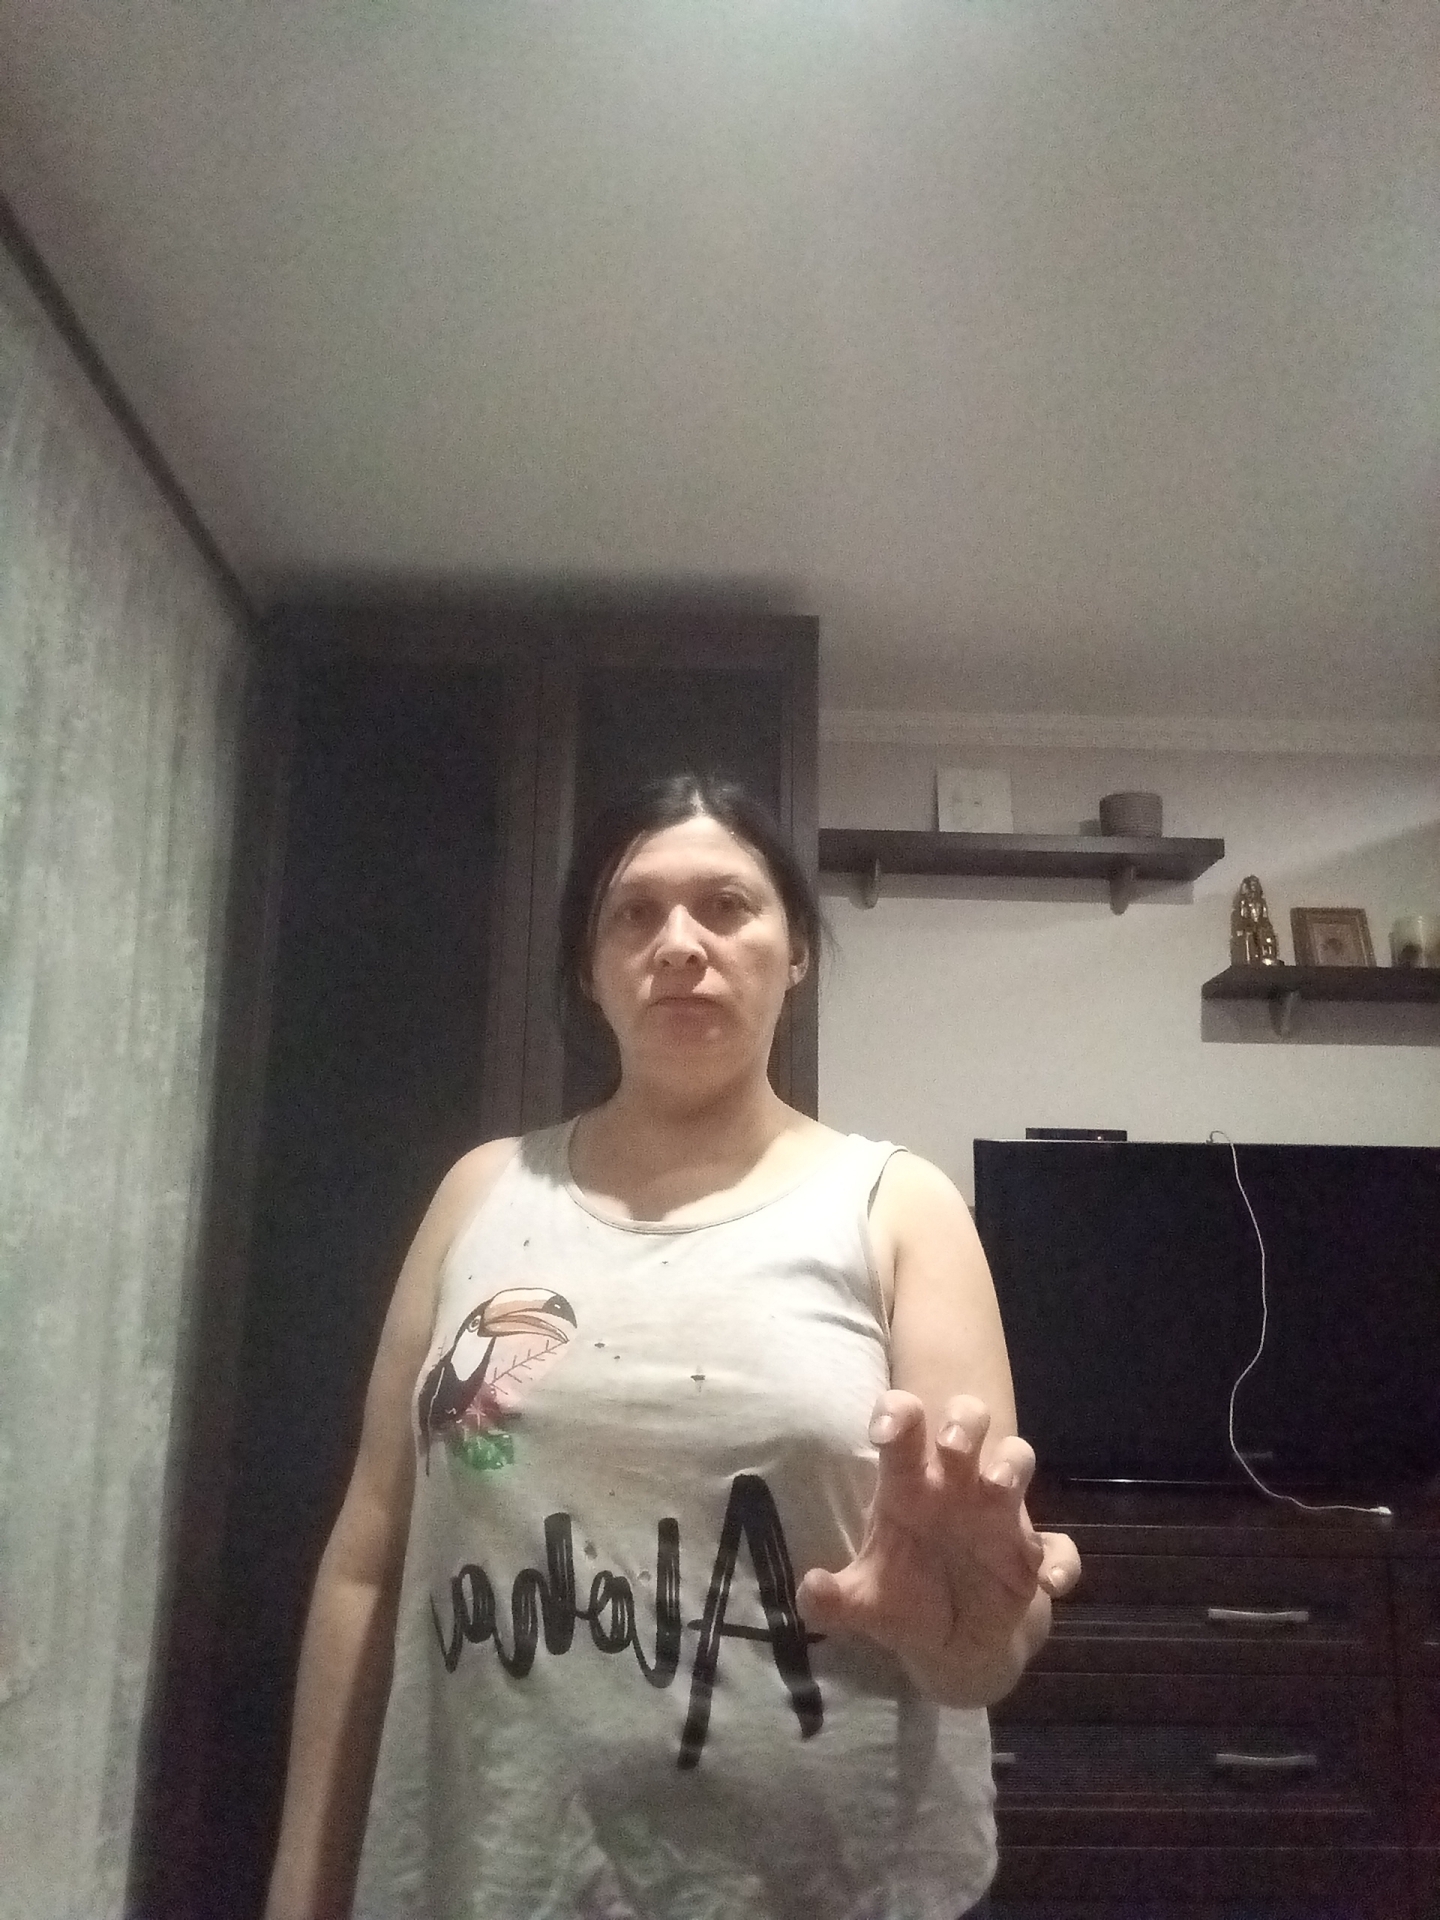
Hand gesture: grabbing